Roger Northburgh

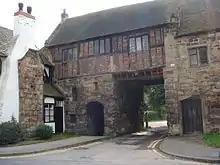
Polesworth Abbey gatehouse, Warwickshire.

John of Chetwynd, abbot of Lilleshall seems to have resigned in 1330 with a visitation in the offing. Northburgh's register records the proposals made for his retirement by the Augustinian canons, who described Chetwynd as "much beloved." His allowance was substantial and burdensome to the community: the building where he lived, including several rooms and a chapel, heating, wax for six candles during winter, a corrody equal in value to that of two canons, a servant, two grooms, a canon to act as chaplain, and a palfrey and baggage-horse, with their fodder. Allegedly to cover his clothing, he was also to receive the income from two of the abbey's manors, Blackfordby in Leicestershire and Freasley, near Tamworth and of two of its churches. Finally his guests and family were to receive to receive reasonable hospitality at Lilleshall. An earlier visitation, probably in 1324, had reported that Chetwynd ran the abbey in a wasteful, dictatorial and unaccountable way. In fact Chetwynd had a history of criminality and violence. In 1316 he and John Ipstones, one of Staffordshire's most turbulent landowners, had raised an armed force to rescue a highway robber who had taken a large sum of money belonging to the king and destined for Ireland. Warrants were issued for their arrest but Chetwynd escaped and went into hiding. Old habits continued and, a year after his retirement, Chetwynd fell out with his successor and raided the abbey with a gang of armed men to seize goods, necessitating a royal intervention to restore order.